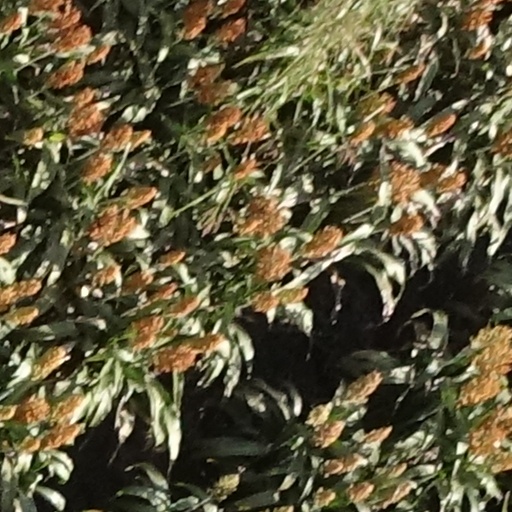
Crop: sorghum